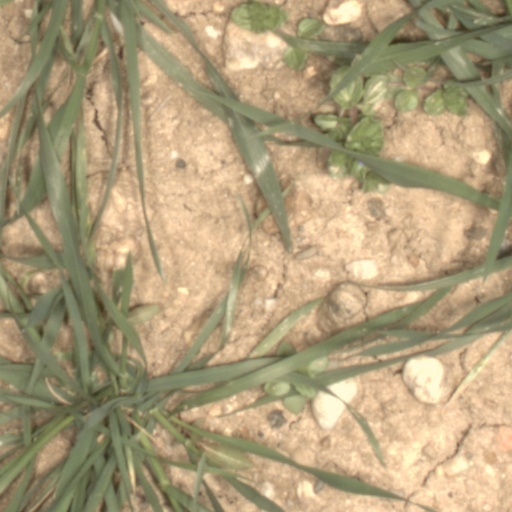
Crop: wheat